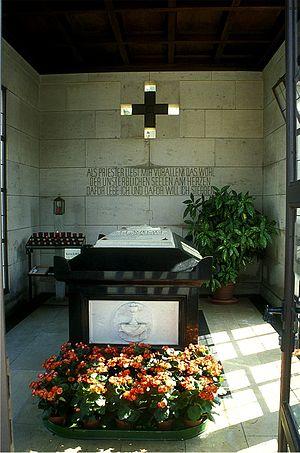
Tombe de Sebastian Kneipp à Bad Wörishofen